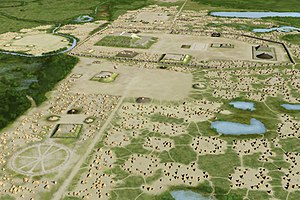
Præcolumbiansk tid / Historie / Nordamerika / Mississippikulturen
Cahokia, det største arkæologiske område fra Missisippikulturen.
Den præcolumbianske tid omhandler alle Amerikas historie og forhistories periodiske underinddelinger før fremkomsten af den betydelige europæiske påvirkning af det amerikanske kontinent. Tidsperioden spænder fra tidspunktet for den oprindelige bosættelse i den sene palæolitiske periode til den europæiske kolonisering af Amerika i løbet af den tidlige moderne periode.